Holden Ute

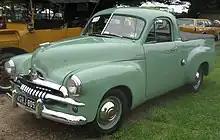
1954 Holden FJ utility

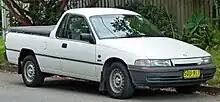
1993 Holden Commodore utility

The Holden 50-2106 was the first Holden Ute, based on the Holden 48-215.